Holy kiss

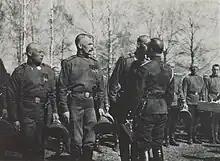
Tsar of Russia Nicholas II gives a "brother kiss" to a soldier, 1916.

It was the widespread custom in the ancient eastern Mediterranean for men to greet each other with a kiss. It was also the custom in ancient Judea and practiced also by Christians. However, the New Testament's references to a holy kiss and kiss of love transformed the character of the act beyond a greeting; furthermore, in the early Church, "the verbal exchange of 'peace' with a kiss appears to be a Christian innovation, there being no clear example in pre-Christian literature." The holy kiss was thus followed as a biblical teaching, rather than a cultural tradition. Such a kiss is mentioned five times in the concluding section of letters in the New Testament: